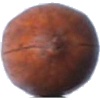
Label: Nut Pecan 1